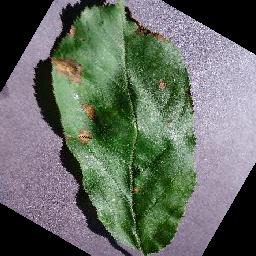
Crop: apple
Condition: black_rot